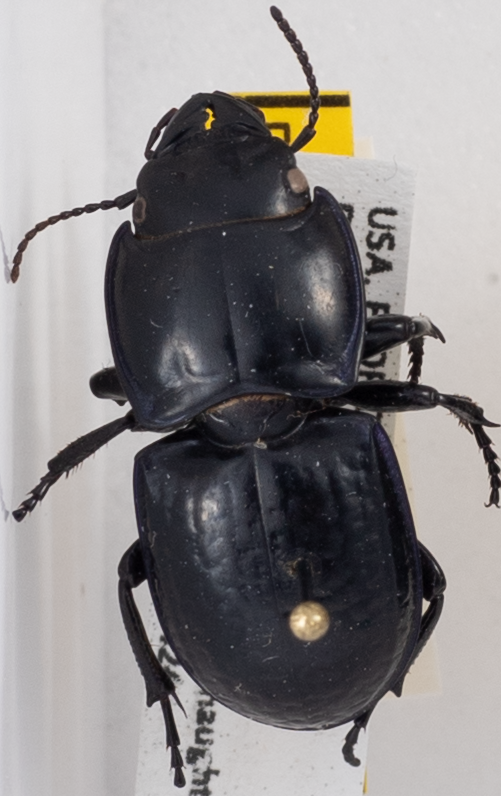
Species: Pasimachus sublaevis
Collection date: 2018-04-24
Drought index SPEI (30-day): -0.492
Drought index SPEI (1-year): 0.526
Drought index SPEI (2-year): -0.1